Educational attainment in the United States

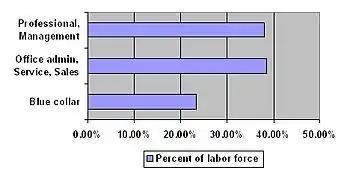
The percent of the labor force in the Professional/Managerial and relating occupations, white collar occupations and blue collar occupations

The Pew Research Center's 2014 Religious Landscape Study found educational attainment varied considerably across religious groups.